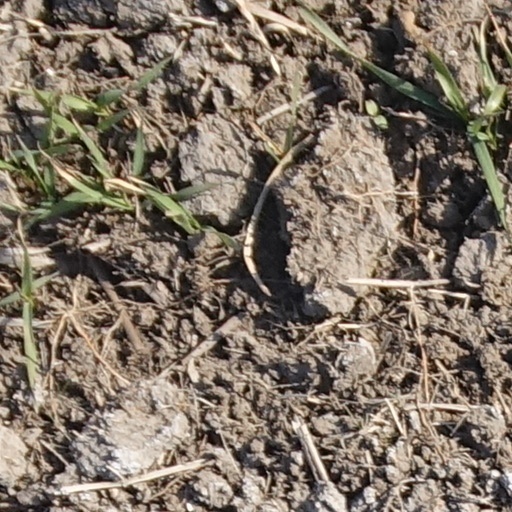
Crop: wheat